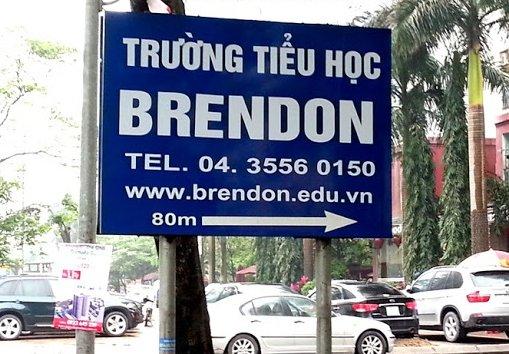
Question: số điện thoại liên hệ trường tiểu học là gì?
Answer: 0435560150